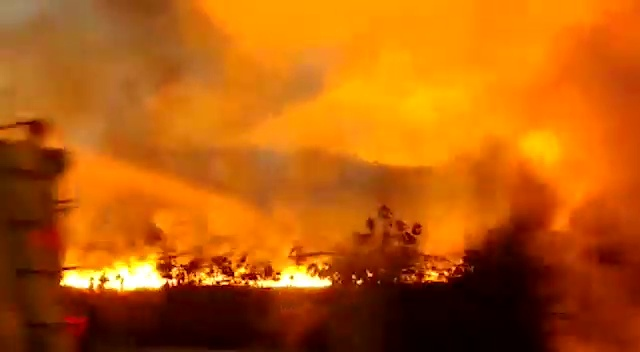
Fire: yes
Smoke: yes